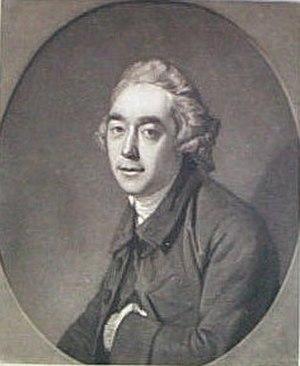
George Steevens, né le 2 mai 1736 et mort le 22 janvier 1800 est une figure majeure de l'érudition shakespearienne au XVIIIᵉ siècle et l’éditeur de plusieurs éditions de l’œuvre de William Shakespeare.
La Boydell Shakespeare Gallery est une entreprise éditoriale et une galerie d'art fondée en novembre 1786 par le graveur et marchand d'estampes John Boydell qui souhaitait développer une école anglaise de peinture d'histoire. Boydell avait entrepris de produire une édition illustrée des œuvres complètes de William Shakespeare, mais la galerie d’exposition londonienne qui exposait les projets originaux s’avéra le volet le plus populaire de toute l’entreprise.